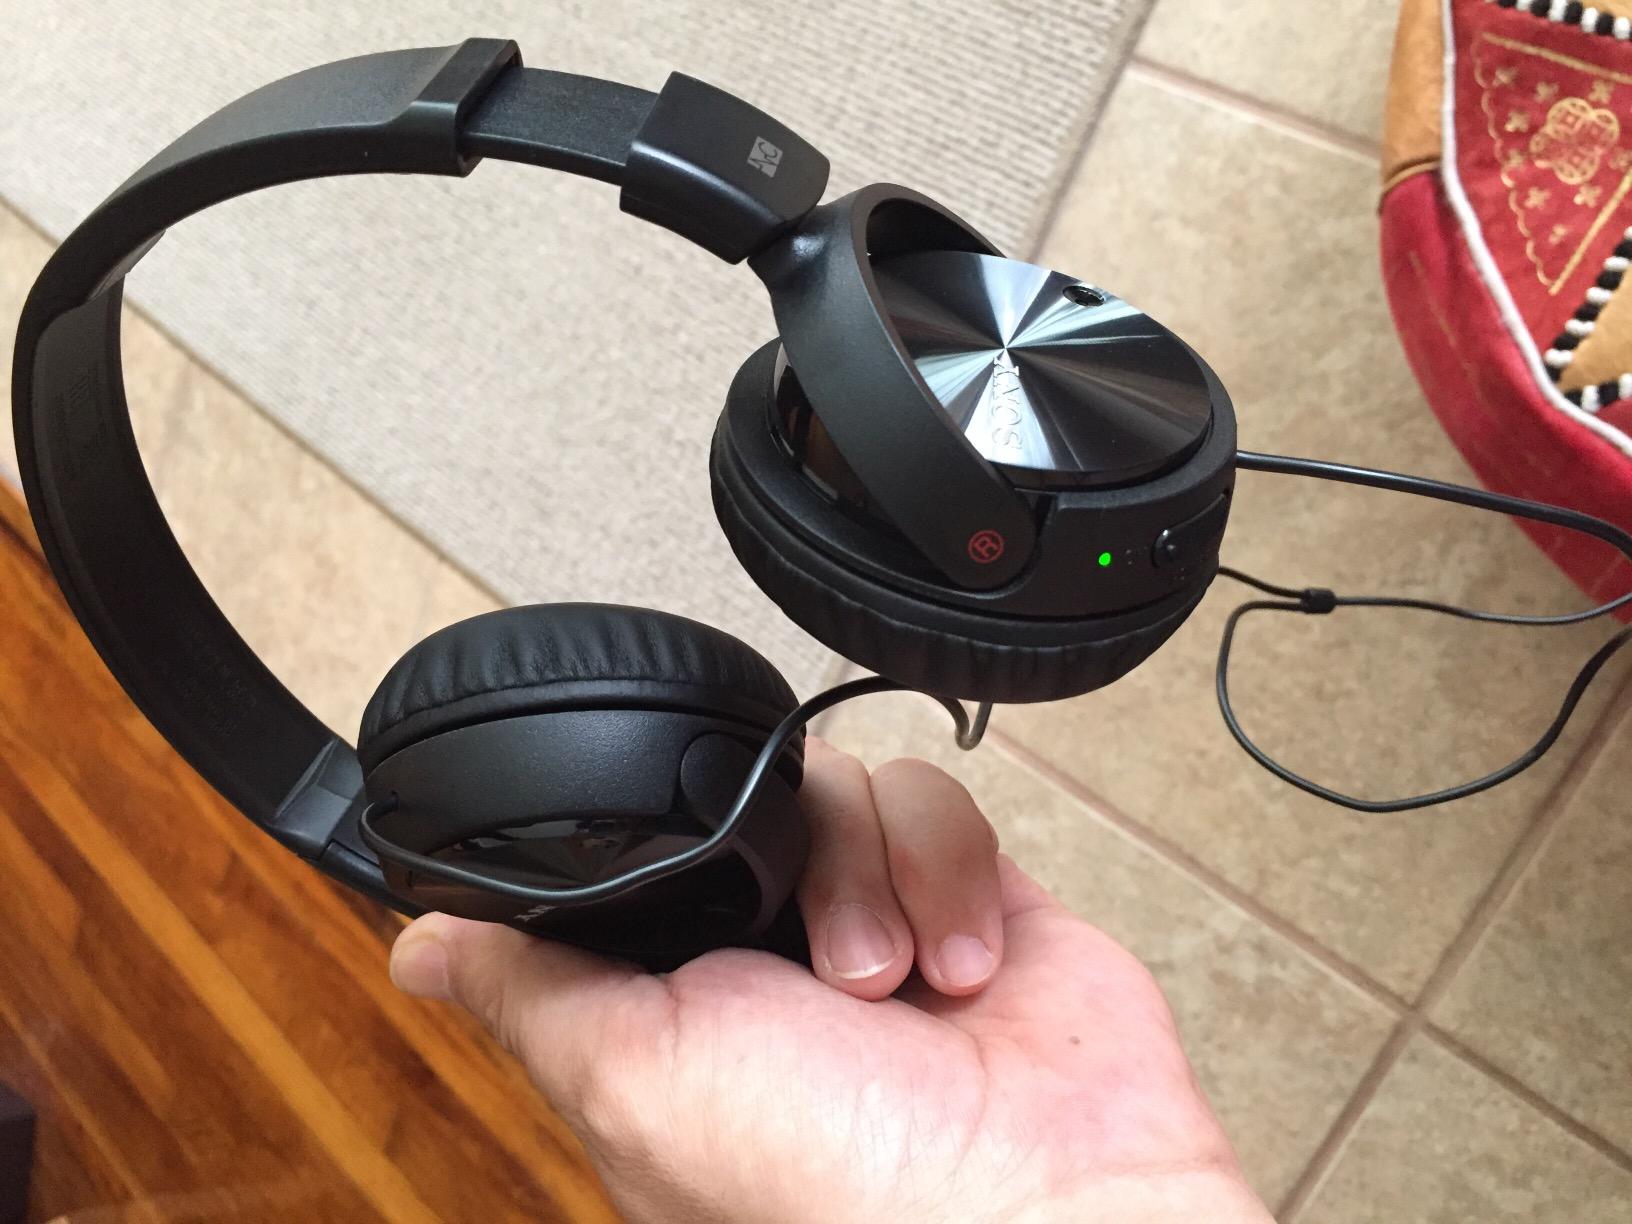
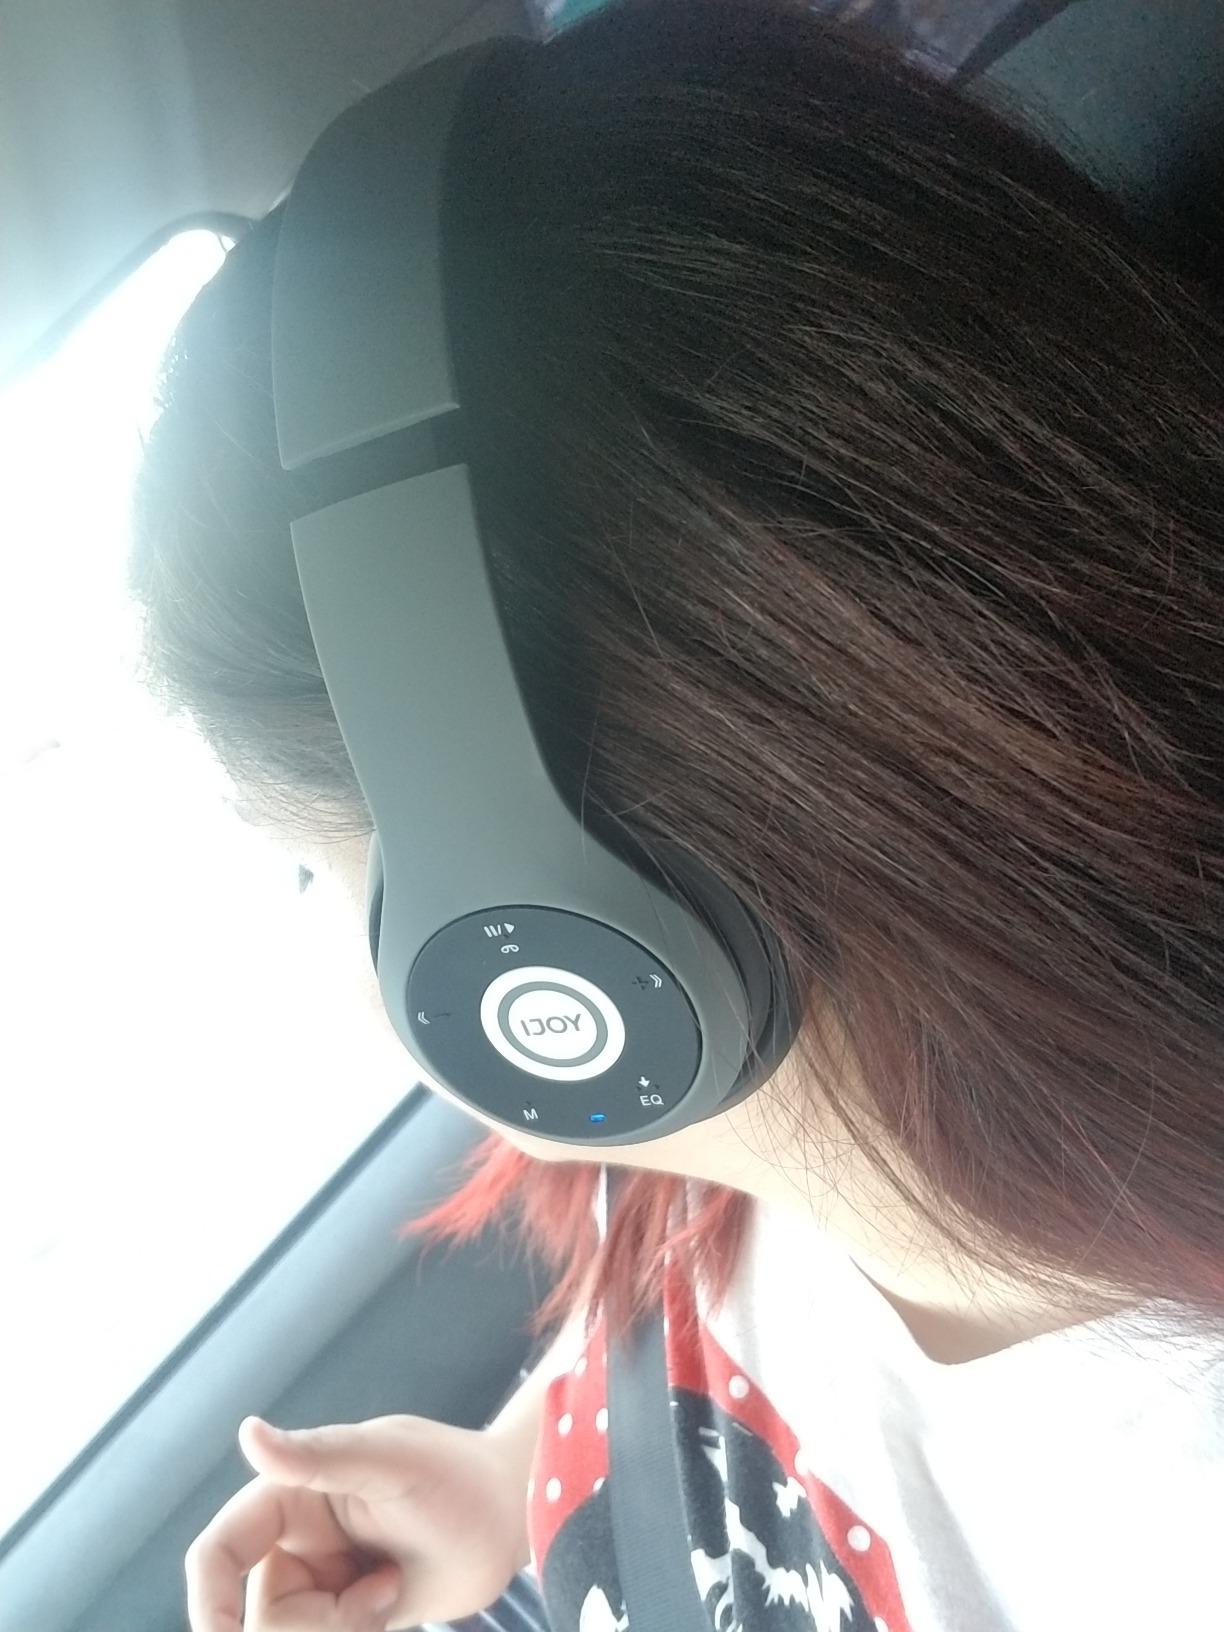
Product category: headphones
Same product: no